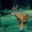
Label: deer